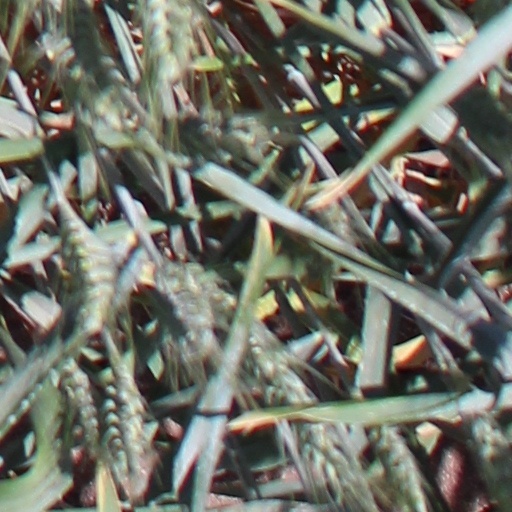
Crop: wheat